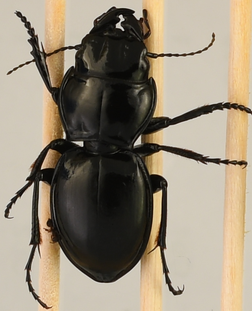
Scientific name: Pasimachus californicus
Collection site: Konza Prairie Biological Station NEON (KONZ), plot KONZ_002